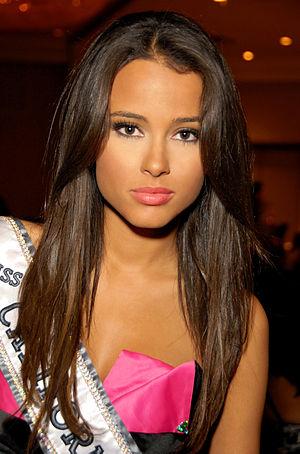
Star-Crossed est une série télévisée de science-fiction américaine en treize épisodes de 43 minutes produite et créée par Meredith Averill, diffusée entre le 17 février 2014 et le 12 mai 2014 sur le réseau The CW. L'expression « star-crossed » qualifie la situation de deux êtres que le destin sépare et pourrait être traduite en français par « destins contraires ».